Liza & Huey's Pet Nation

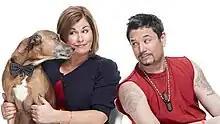
Liza, Huey and dog Wilf

Liza & Huey's Pet Nation is a show which shows different celebrities bringing in their pets. It is hosted by Liza Tarbuck and Huey Morgan, with their dog co-host, Wilf.